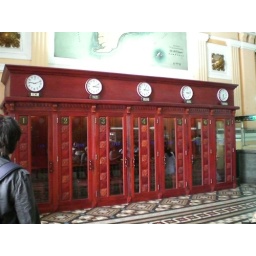
Telephone boxes in post office